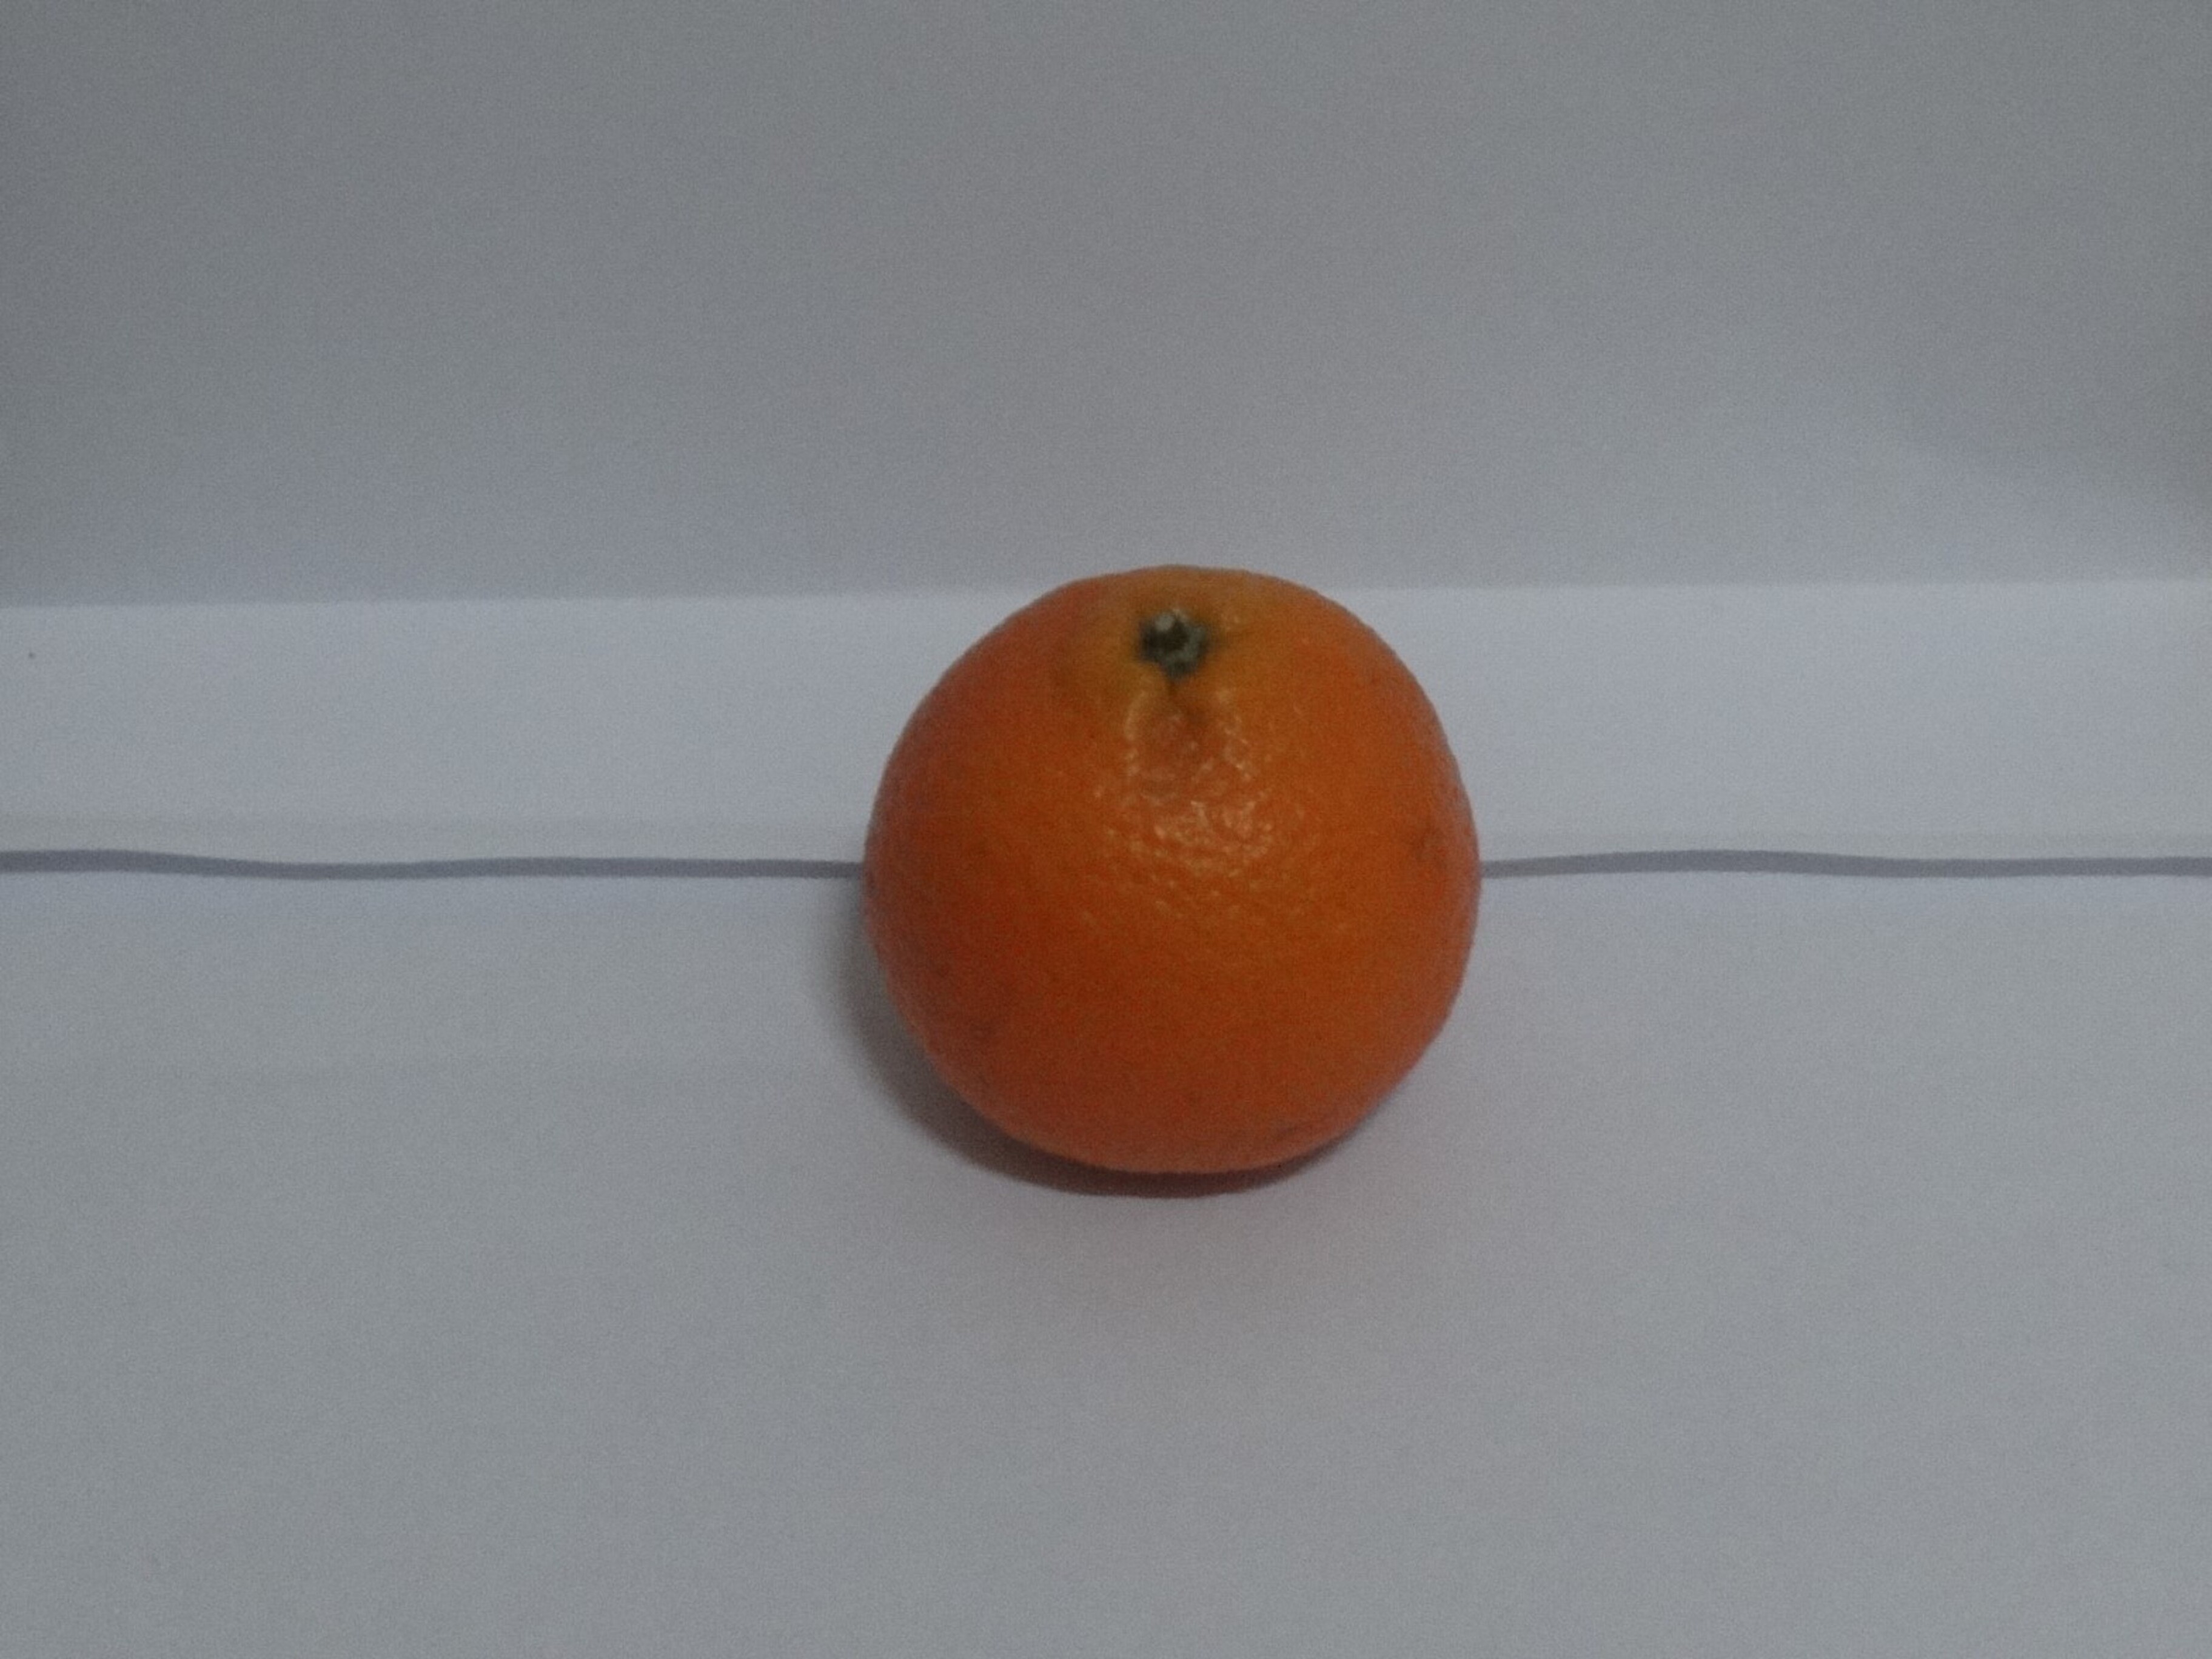
Citrus fruit variety: tankan